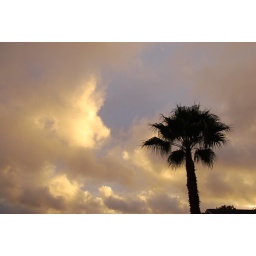
palm tree against the cloudy sky